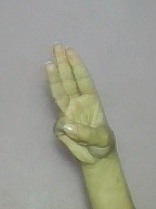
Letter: thaa